British Leyland

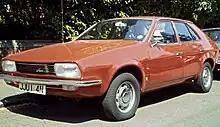
1975 Austin 1800

The company became an infamous example of the industrial turmoil that plagued the United Kingdom in the 1970s. Action by unions frequently crippled BL manufacturing. Despite the duplication of production facilities as a result of the merger, there were multiple single points of failure in the company's production network which meant that a strike in a single plant could stop many of the others. Domestic rivals Ford and General Motors mitigated against this by merging their previously separate British and German subsidiaries and product lines (Ford combined Ford of Britain and Ford Germany to create Ford of Europe, whilst GM eventually merged the operations of Vauxhall and Opel), so that production could be sourced from either British or Continental European plants in the event of industrial unrest. The upshot was that both Ford and Vauxhall ultimately overtook BL to become Britain's two best-selling marques. At the same time, a tide of Japanese imports, spearheaded by Nissan (Datsun) and Toyota exploited both BL's inability to supply its customers and its declining reputation for quality. Continental carmakers including Fiat, Renault and Volkswagen were also achieving strong sales on the British market.